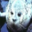
Label: seal